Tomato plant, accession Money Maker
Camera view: horizontal (90 deg, fisheye); turntable rotation: 90 degrees
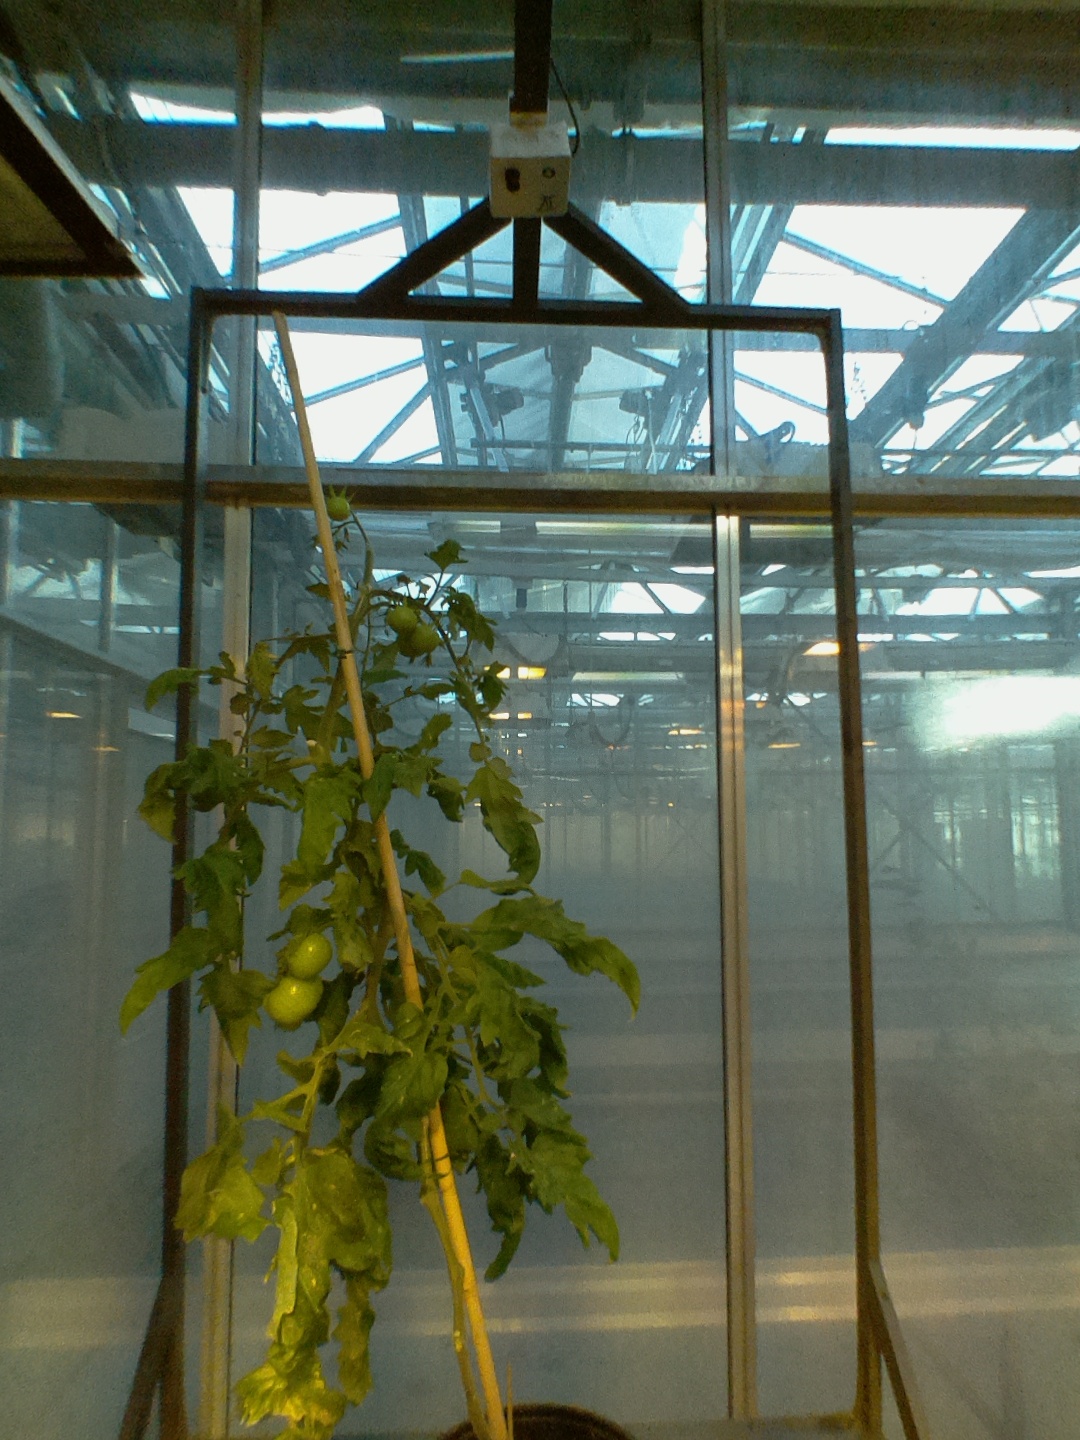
BBCH growth stage 79: 90% -100% of final fruit size